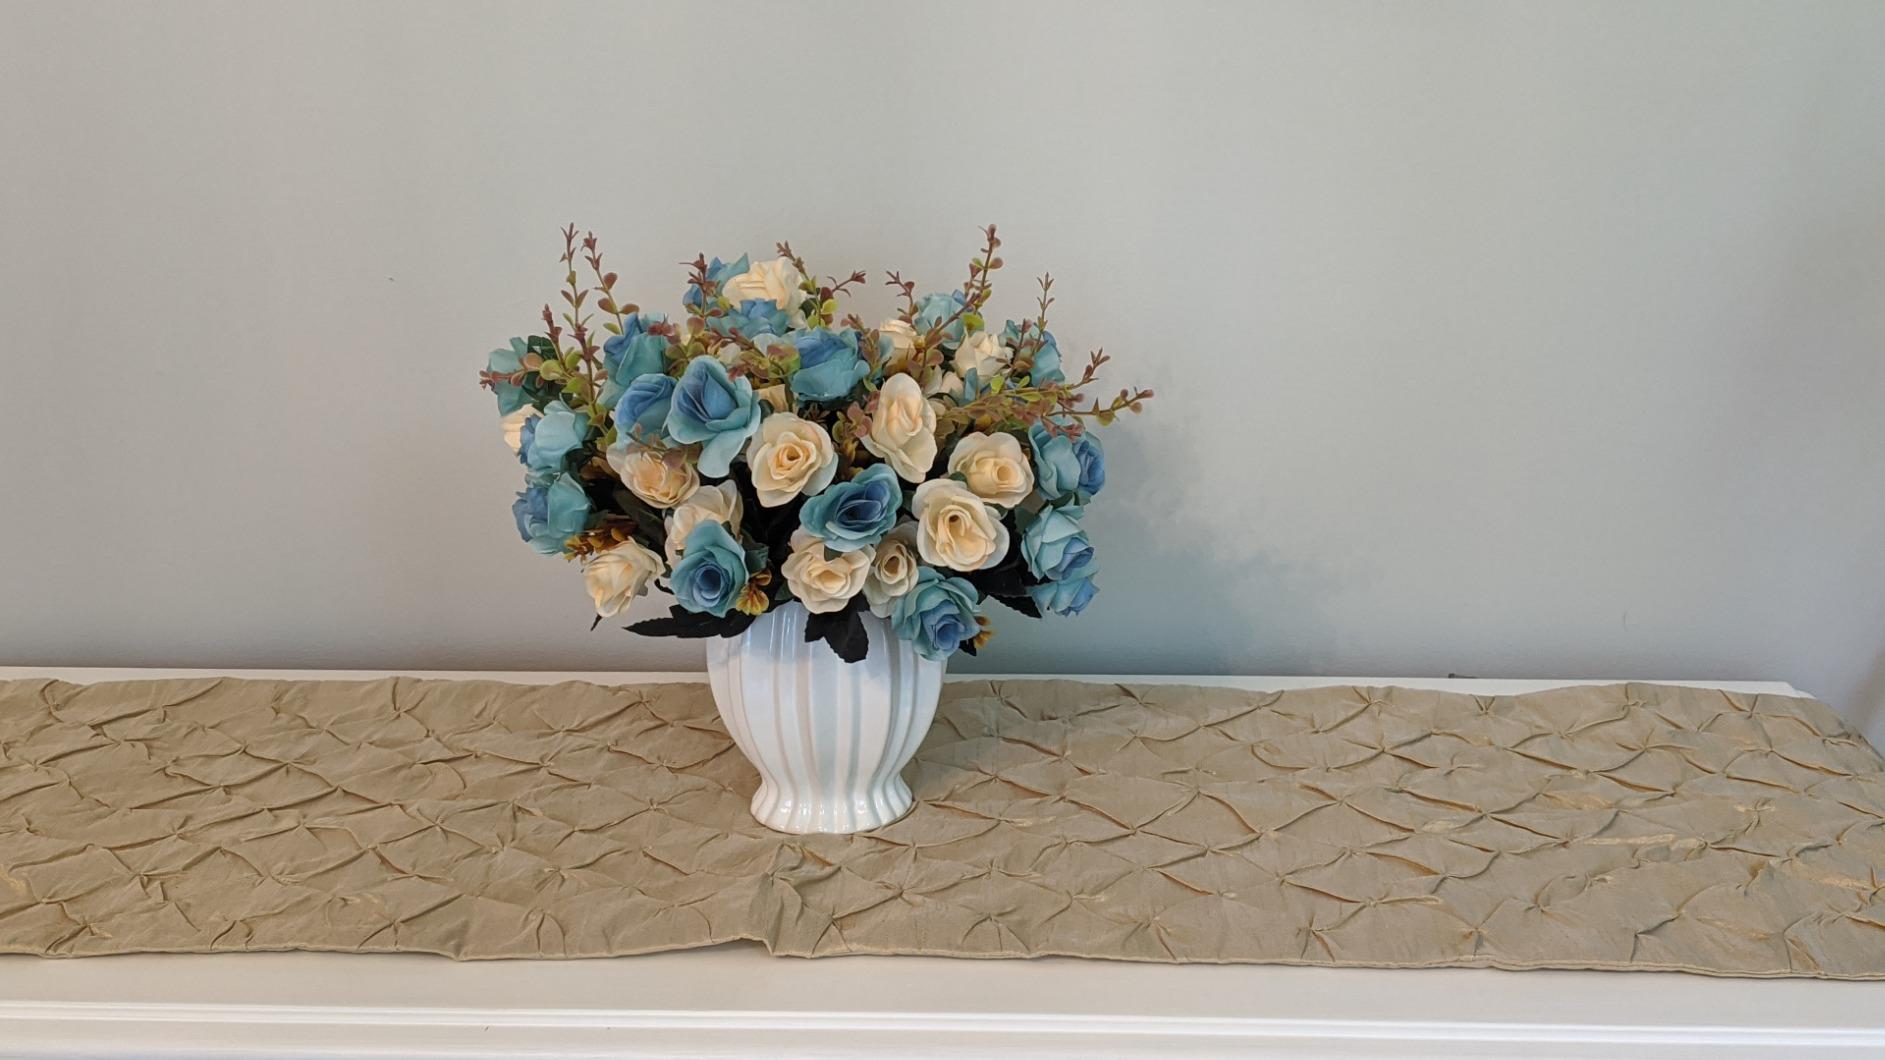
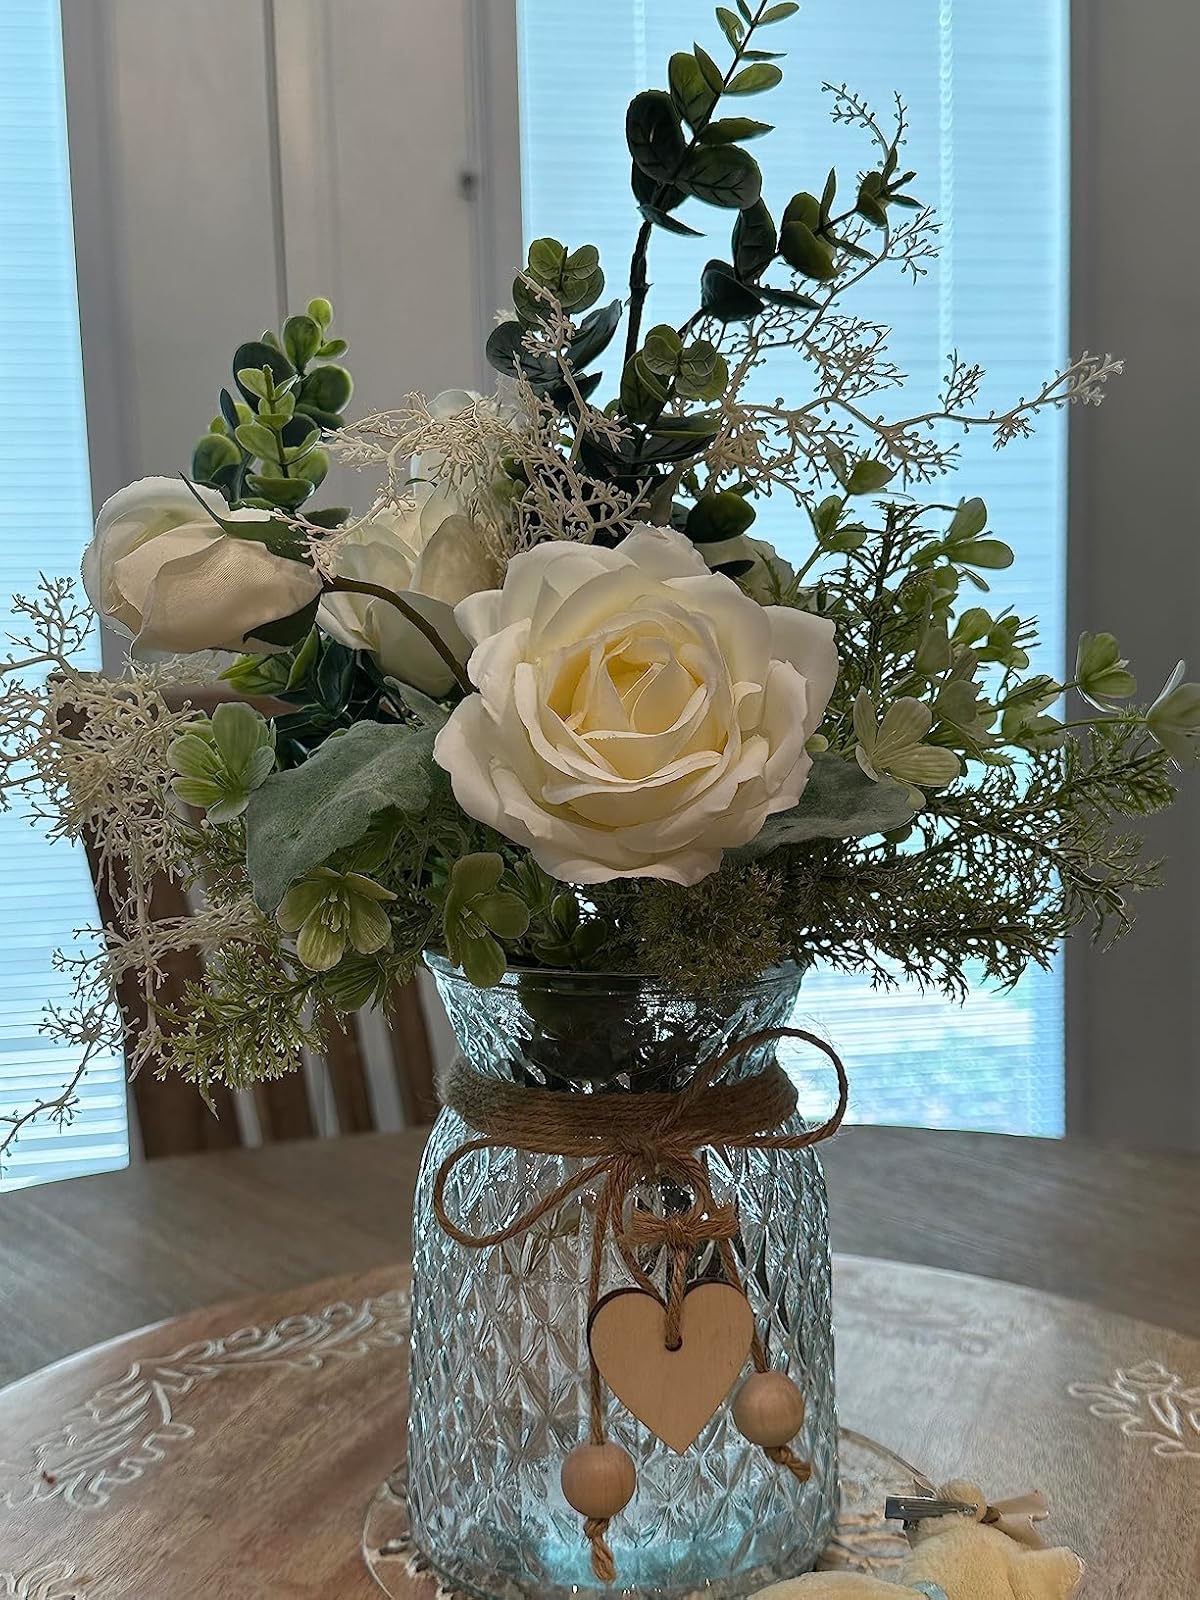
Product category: vase
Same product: no